Alta Airport

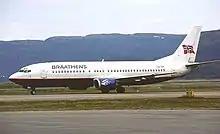
Braathens took over the Oslo route in 2002, here depicted with a Boeing 737-400 that visited in 2000

Activity at Alta Airport peaked in the following years. SAS served Alta with up to ten daily services; at peak hours six aircraft were at the airport simultaneously, including two from Widerøe. From 1992, SAS reintroduced direct services from Kirkenes to Oslo, and aircraft in eastern Finnmark again started feeding into Kirkenes. The hub paradigm was thus gradually abandoned by SAS. Flights at Alta gradually decreased, hitting a low of 4,935 movements (landings and take-offs) in 2000. The North Cape Tunnel opened in 1999, connecting Honningsvåg and Nordkapp to the mainland. This reduced travel time to Alta and people from Nordkapp started using Alta more for long-haul flights at the expense of Honningsvåg Airport.